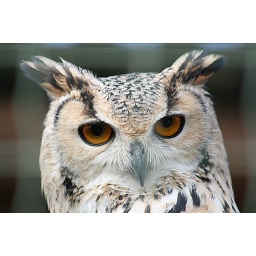
Taken in Paphos bird park, Cyprus. Shot through fence mesh